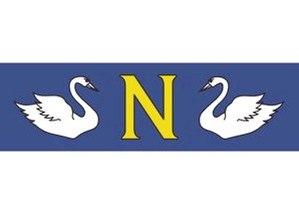
Bom Jardim est une ville de l'État de Rio de Janeiro au Brésil. La ville comptait 35 398 habitants en 2010 et sa superficie est de 385 km².